East West University

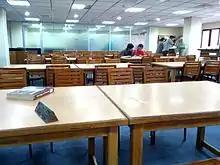
The readers area in the library

East West University has a library covering about 11000 sq ft. in the new campus with maps and journal area, and has a photocopy corner, database search corner, and newspaper display section. Each day around 2,200 users visit the library. The library contains 22,000 books, a subscription to 135 international and national journals (hardcopy), 3,300 online journals on its database, subscription to 16 national daily newspapers and around 1,500 CD-ROMs and audio cassettes.